Dentdale

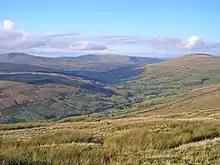
Dentdale

Dentdale is a dale or valley in the north-west of the Yorkshire Dales National Park in Cumbria, England. It is the valley of the River Dee, but takes its name from the village of Dent. The dale runs east to west, starting at Dent Head, which is the location of a railway viaduct on the Settle-Carlisle Line.